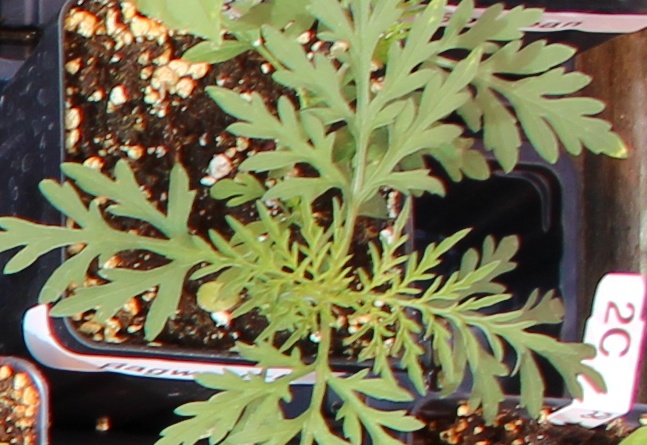
Label: Ragweed